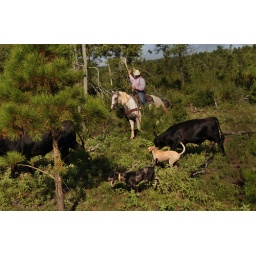
man and dogs in pursuit of the cattle